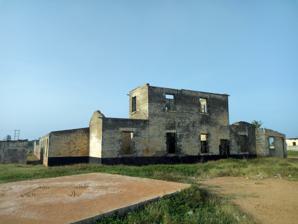
Building: Fort Kongenstein
Country: Ghana
Year built: 1783
Danish trading fort Fort Kongenstein Ada Foah , Ghana Remains of Fort Kongenstein Fort Kongenstein Show map of Ghana Fort Kongenstein Show map of Africa Coordinates 5°47′N 0°38′E / 5.783°N 0.633°E / 5.783; 0.633 Site information Condition ruins Site history Built 1783 Fate washed away by the sea Fort Kongenstein ( Danish : Fort Kongensten ) was a Danish trading fort located in Ada Foah , Ghana built in 1783. A greater portion of the fort has since been washed away by the sea waves. Gallery Front view Front view References Africa portal Denmark portal